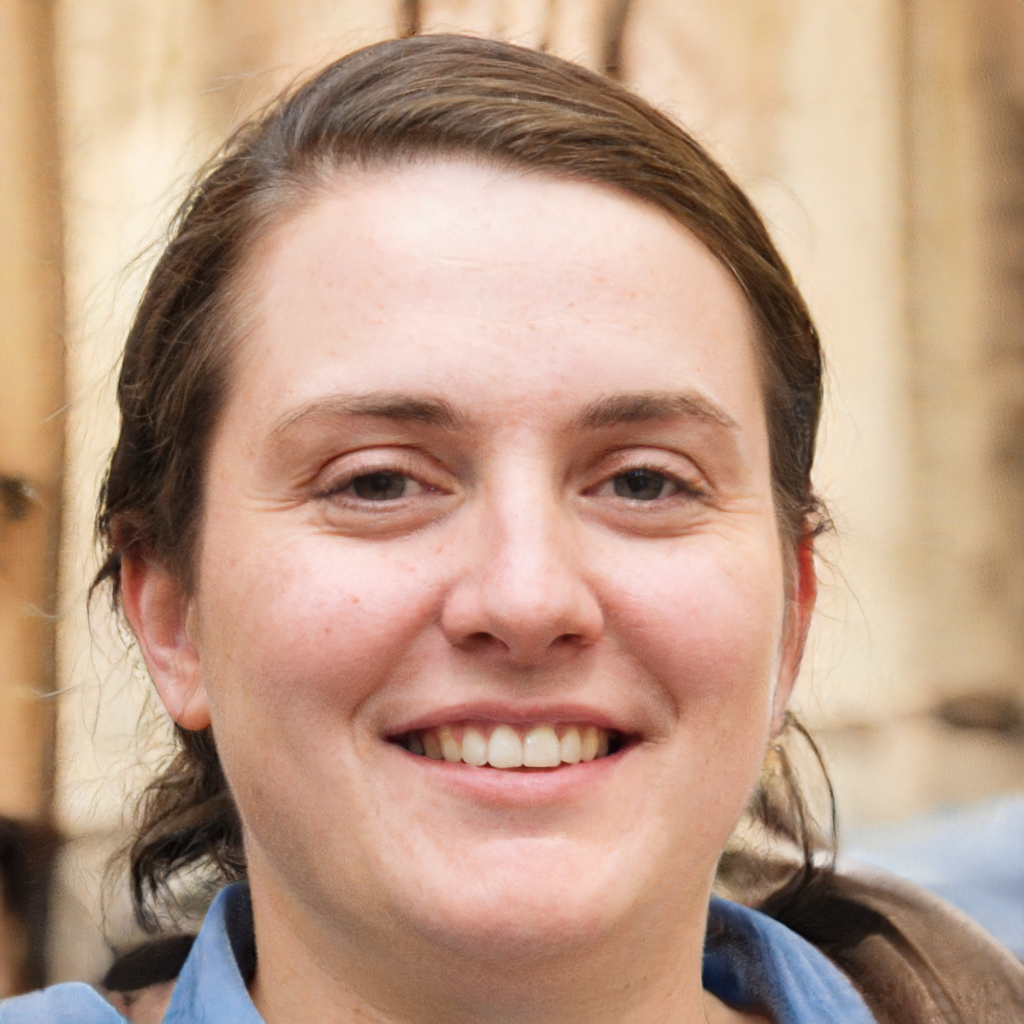
Portrait style: Real Portrait